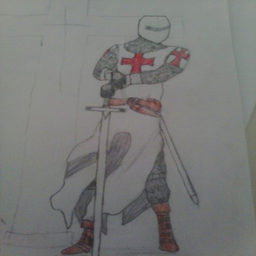
one of my newest drawings i colored it and here i 'd the result .